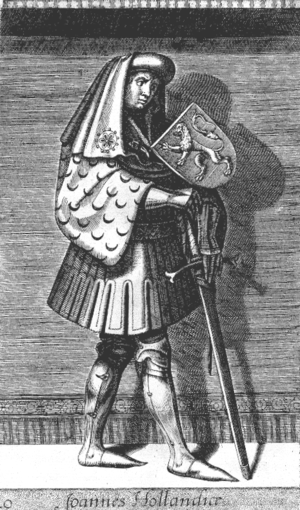
Cette page dresse une liste de personnalités mortes au cours de l'année 1299